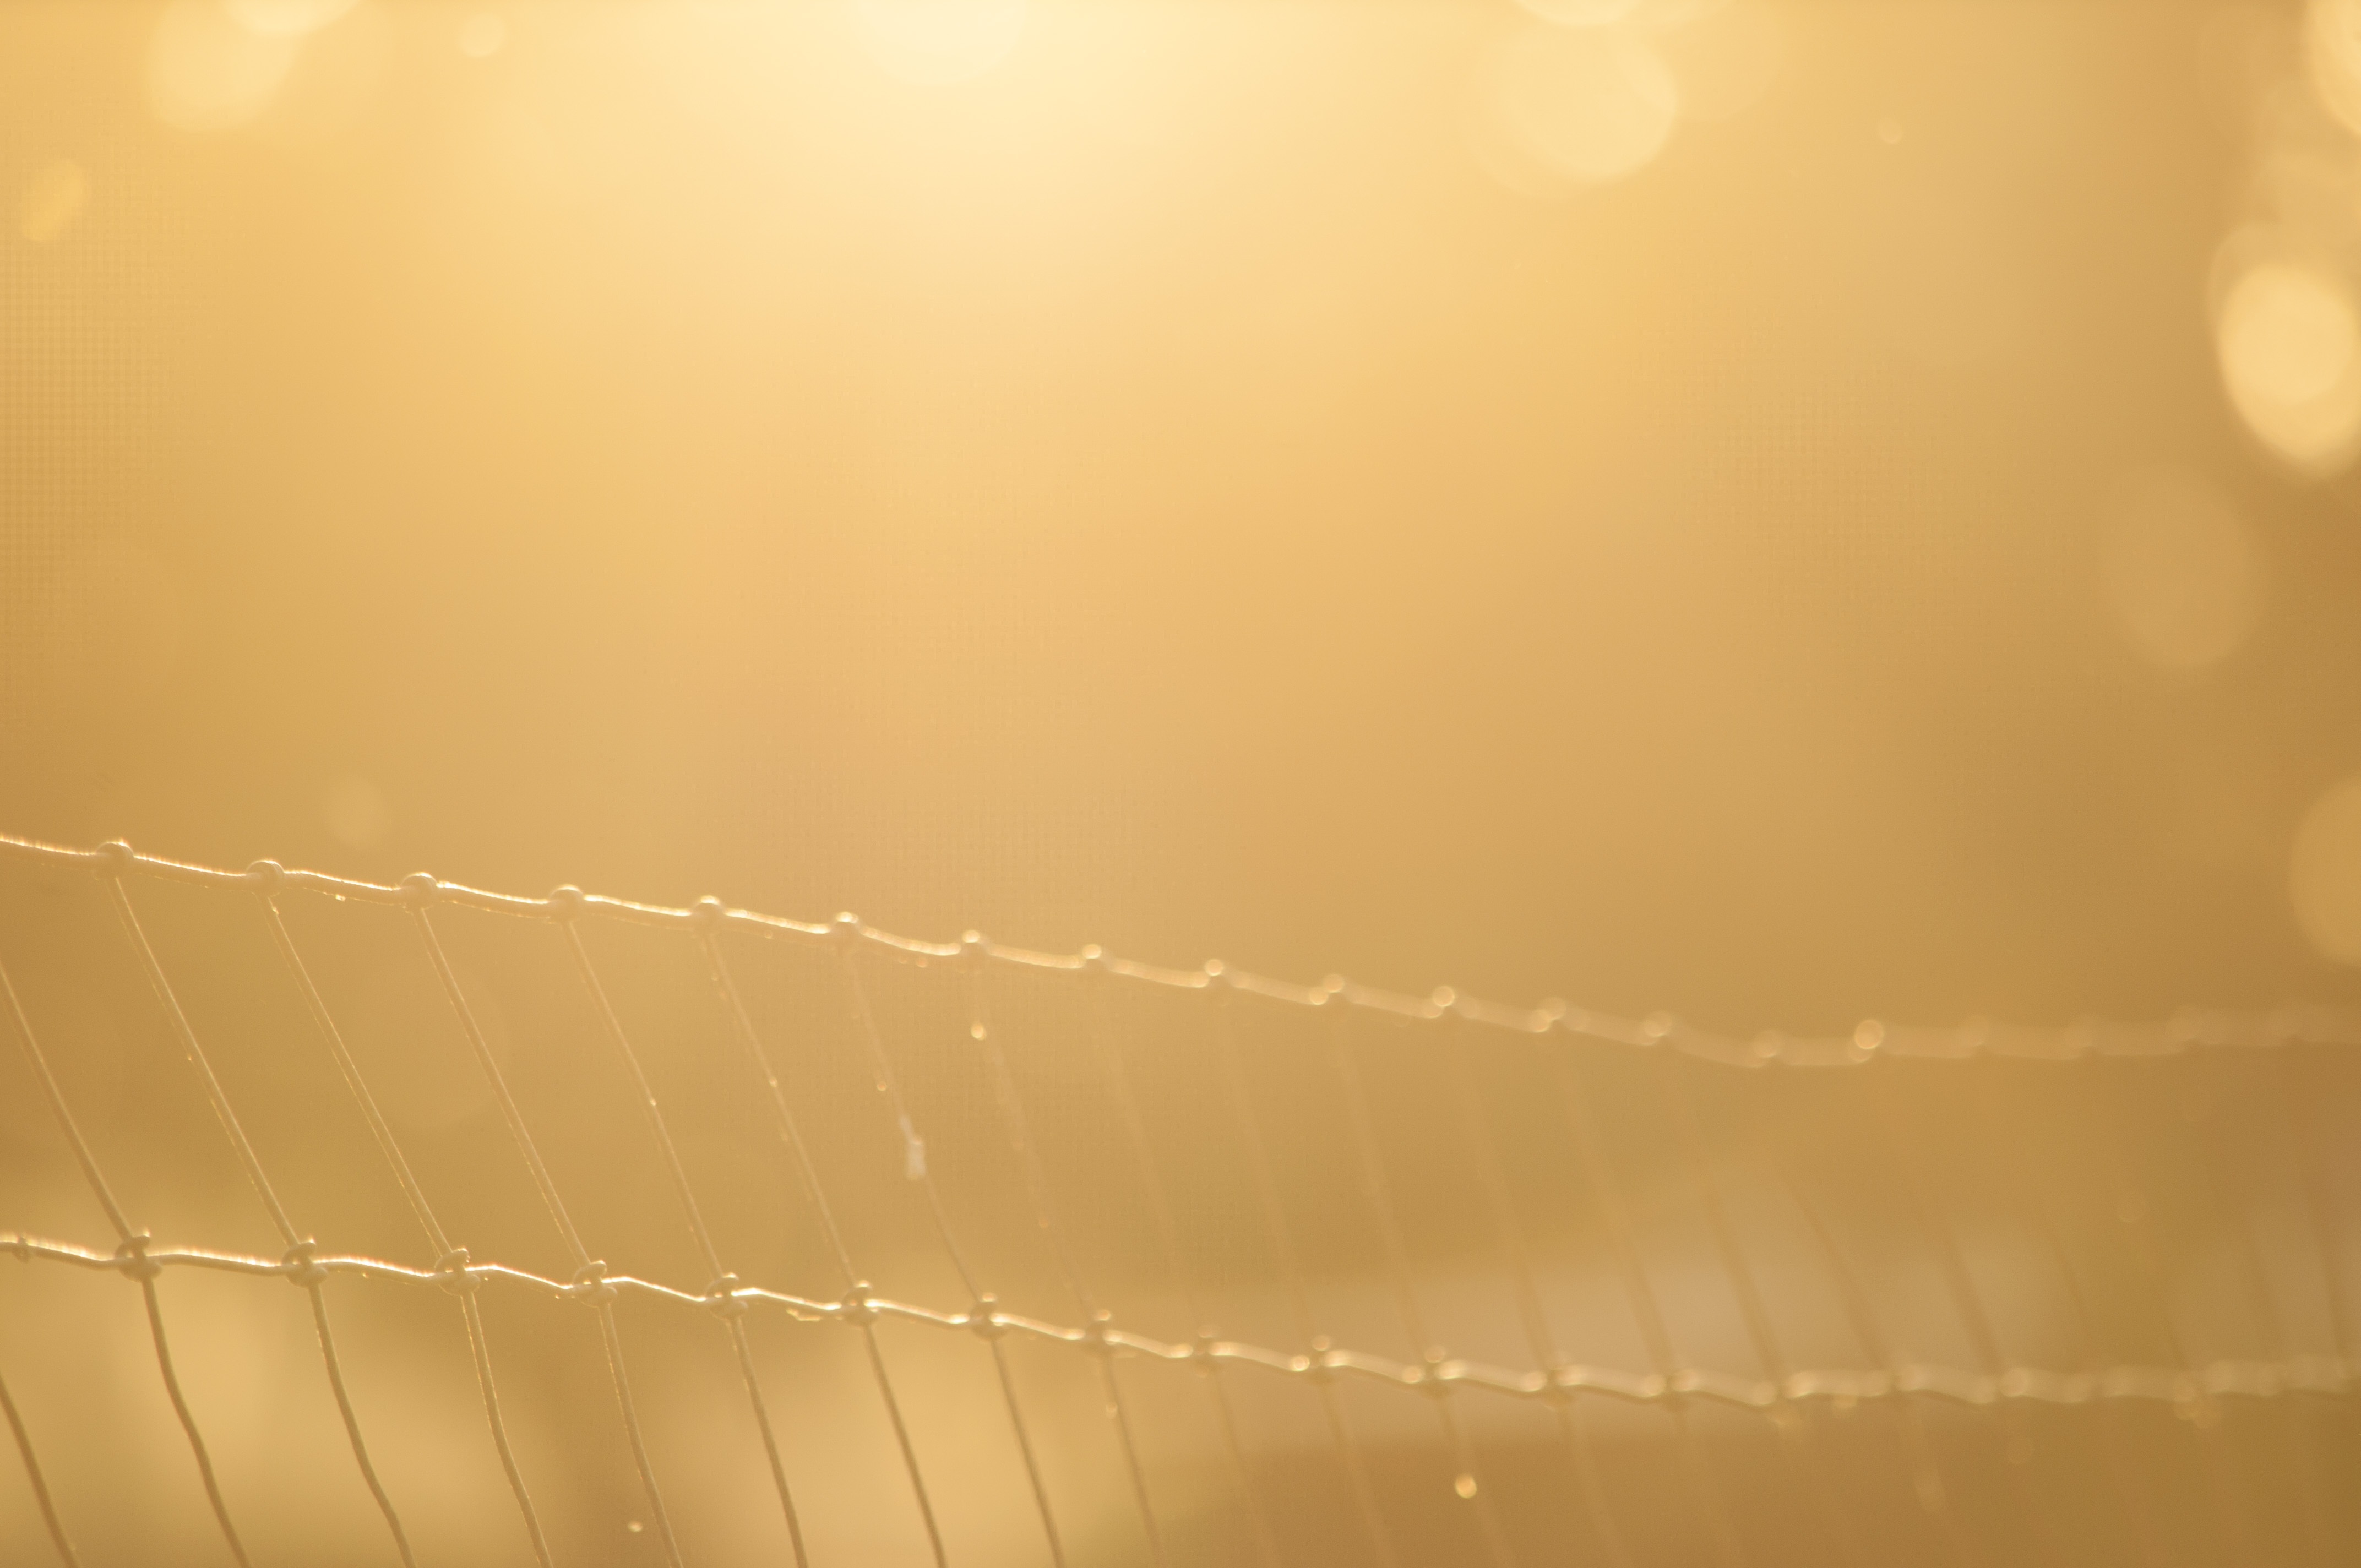
water, light, fence, sunshine, sun, sunrise, sunset, sunlight, morning, dawn, country, summer, evening, ceiling, orange, line, spring, reflection, autumn, weather, yellow, lighting, material, circle, life, close up, outdoors, sunny, skies, bright, shape, moisture, macro photography